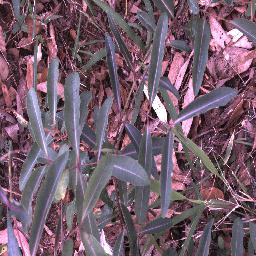
Label: rubber_vine